Rip Van Winkle

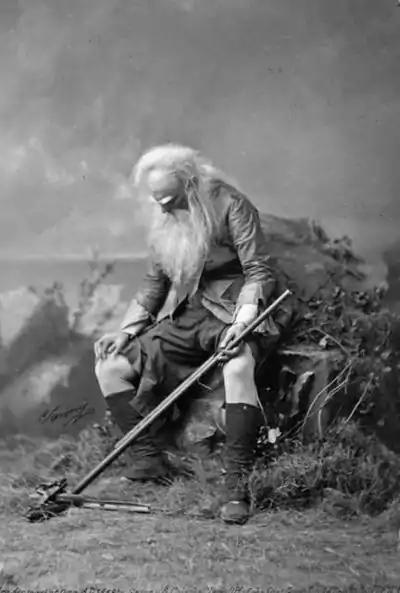
Joseph Jefferson as Rip Van Winkle (1896)

The story has been adapted for other media over the past two centuries, in cartoons, films, stage plays, music, and other media.